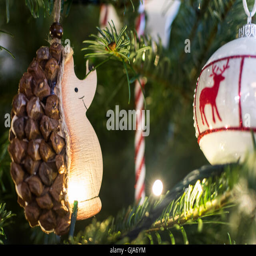
seasonal decorations on the christmas tree